Focșani

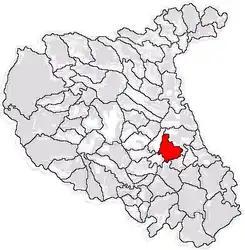
St. John the Baptist Church

Focșani is the capital city of Vrancea County in Romania on the banks the river Milcov, in the historical region of Moldavia. , it has a population of 66,719.